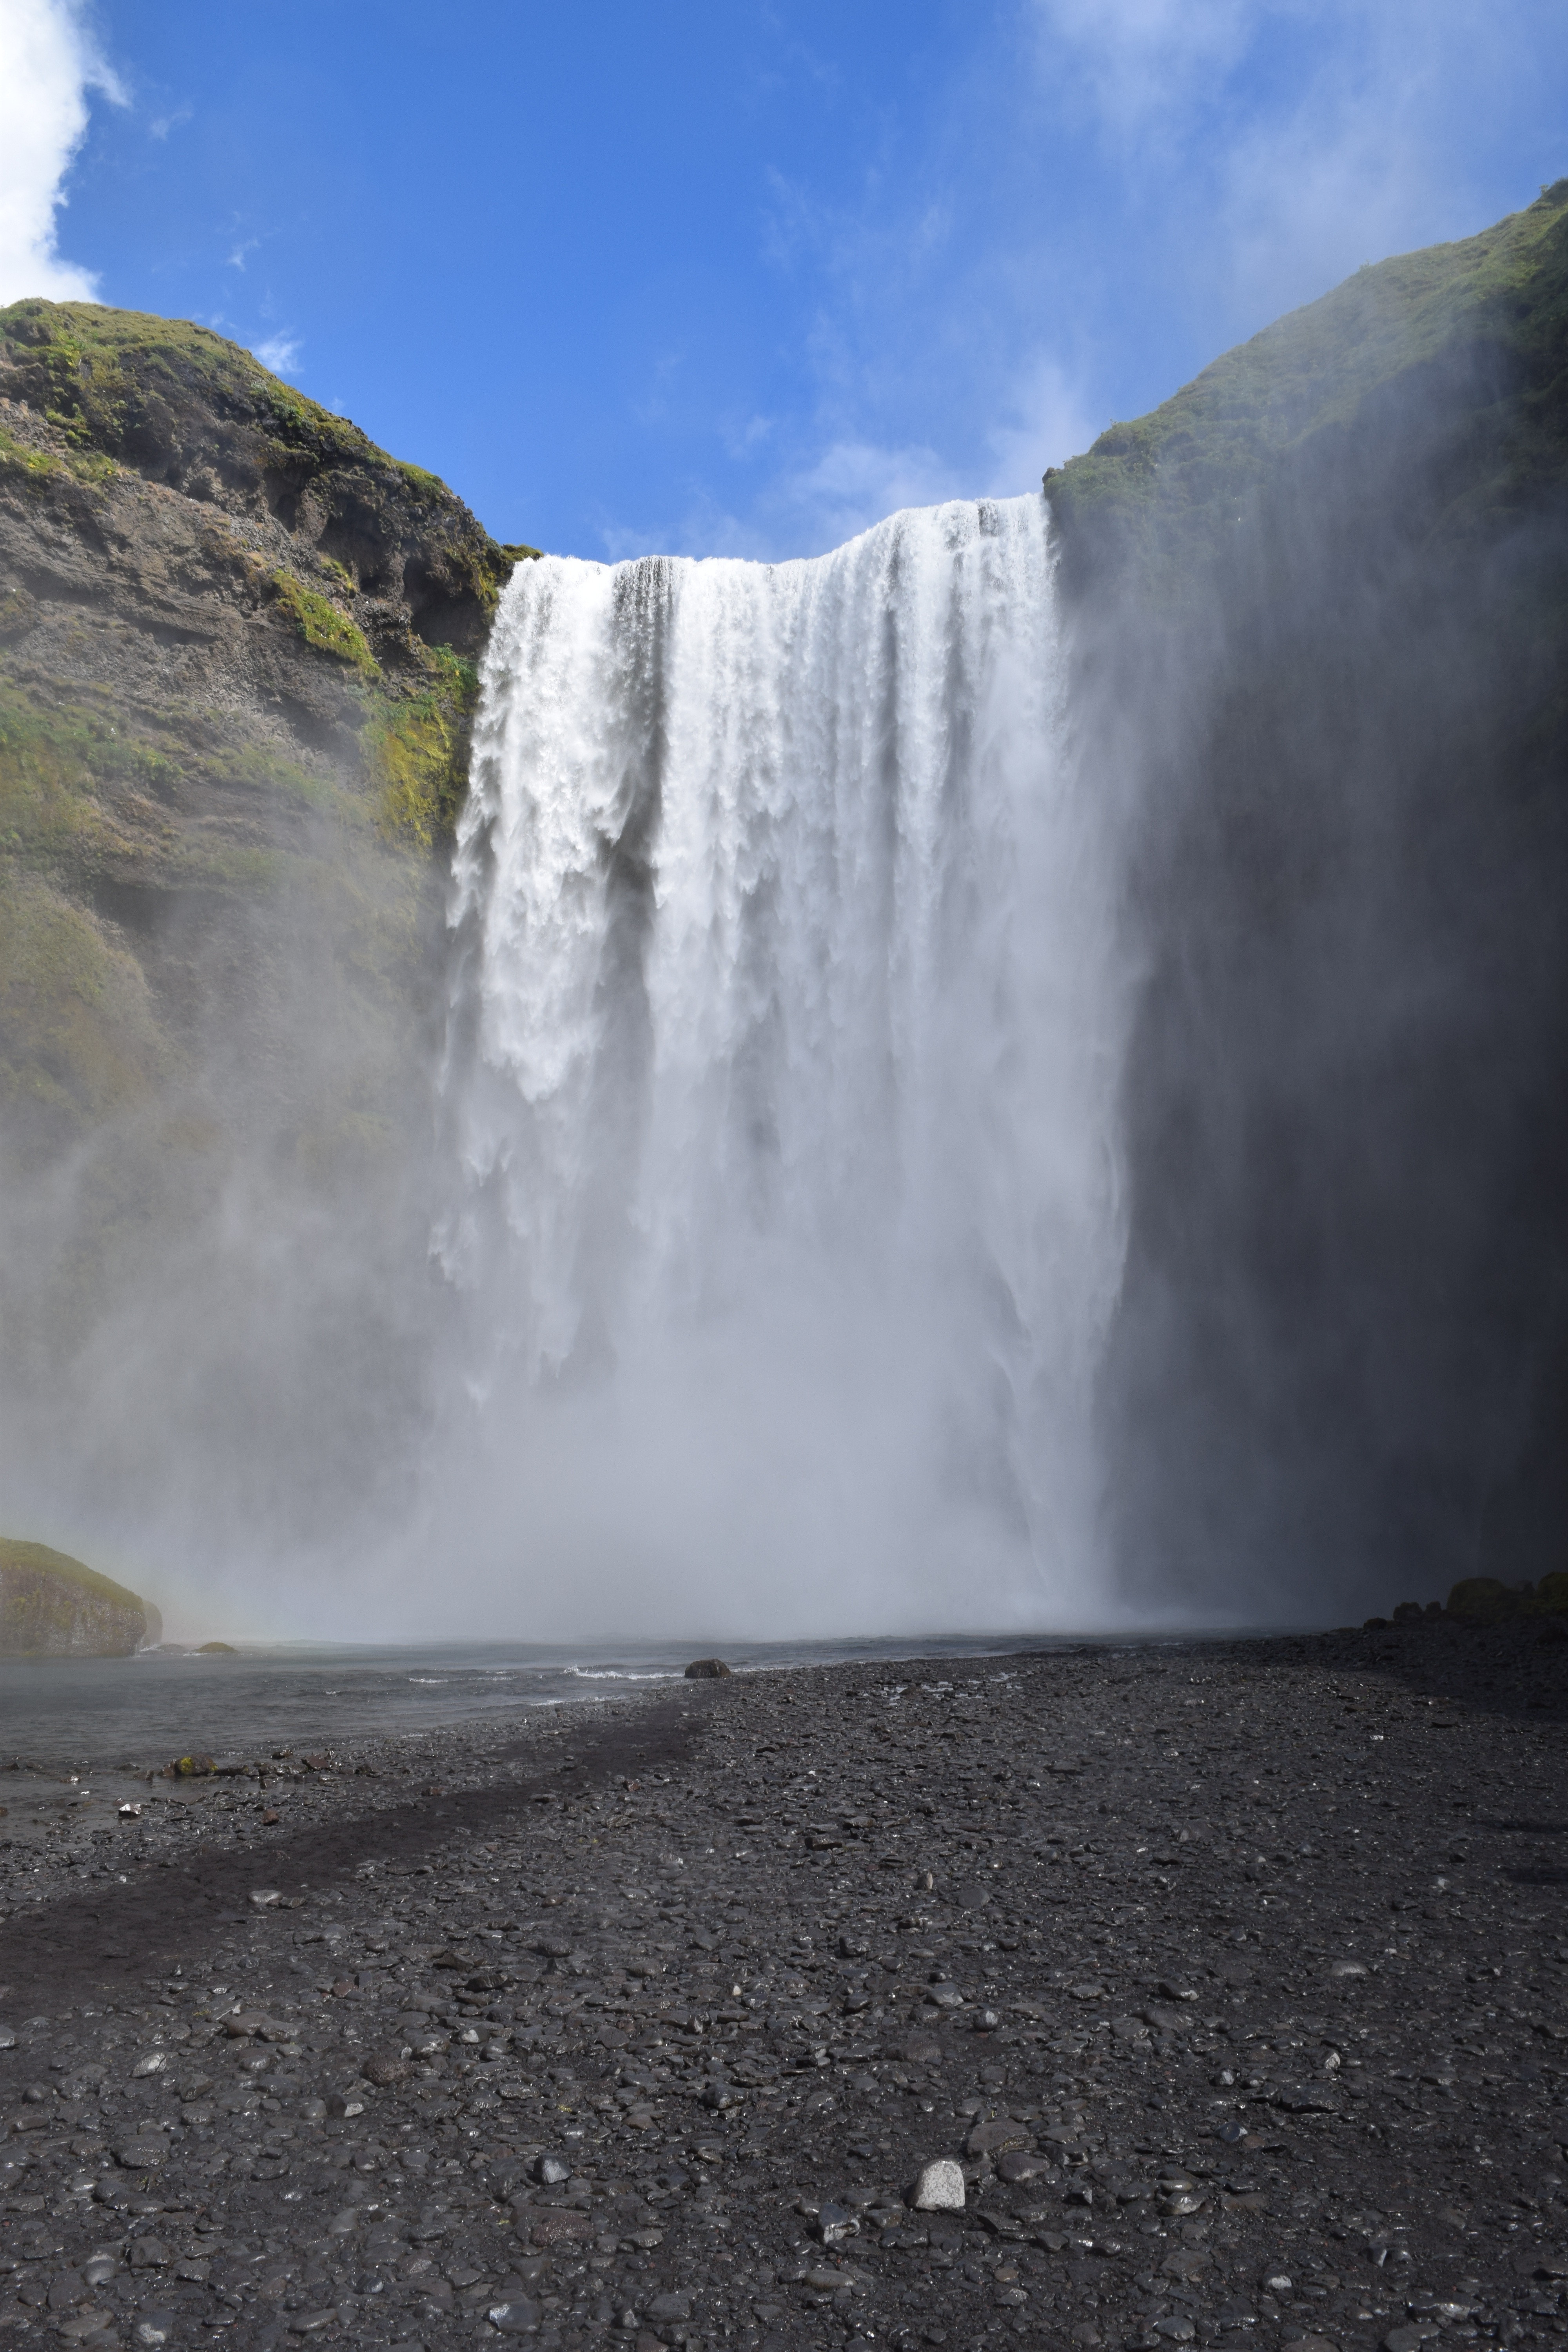
sea, coast, water, waterfall, wave, iceland, body of water, skogafoss, water feature, atmospheric phenomenon